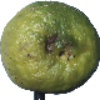
Label: Limes 1